Serer creation myth

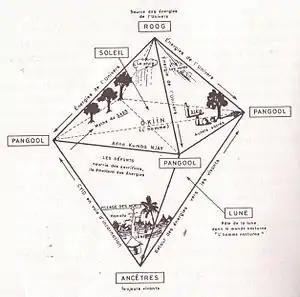
Serer cosmogonical representation of the Universe. The three worlds: the invisible world, the terrestrial world and the nocturnal world. (Henry Gravrand, La civilisation sereer "Pangool" (1990).

Like the serpent and other animals, the cayman and the manatee also holds significance in Serer mythology. The cayman is the guardian of the secrets of the past whilst the manatee holds the secrets of the future.